Glowing pickle demonstration

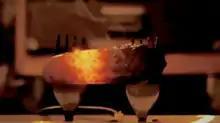
A pickle glowing when an electric current is passed through it

Applying electric current across a pickle causes it to glow. A moist pickle contains salt as a result of the pickling process, which allows it to conduct electricity. Ions of sodium and other substances within the pickle emit light as a result of atomic electron transitions, although it is not clear why the luminescence occurs at one end of the pickle.